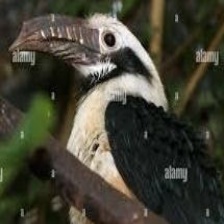
Species: VISAYAN HORNBILL
Scientific name: PENELOPIDES PANINI
ImageNet parent category: hornbill